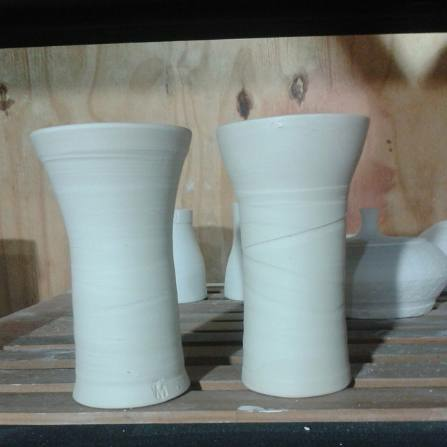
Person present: No